Michael Milken

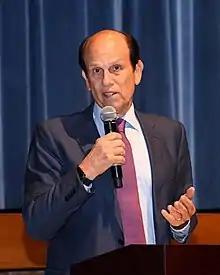
Milken in 2018

In March 1989, a federal grand jury indicted Milken, Lowell Milken, and Bruce L. Newberg, a former Drexel junk bond trader, on 98 counts of racketeering, mail fraud and securities fraud and sought $1.845 billion in forfeitures. The indictment included a long list of misconduct, including insider trading, tax evasion, stock manipulation, tax fraud, stock parking (concealing "Drexel's ownership of 6f securities by causing the securities to be secretly purchased or sold through affiliates of Boesky or Princeton/Newport for the purpose of gaining secret and unlawful advantages and profits in corporate takeover contests"), and other crimes. One charge was that Boesky paid Drexel $5.3 million in 1986 for Milken's share of profits from illegal trading. This payment was represented as a consulting fee to Drexel. Shortly afterward, Milken resigned from Drexel and formed his own firm, International Capital Access Group.